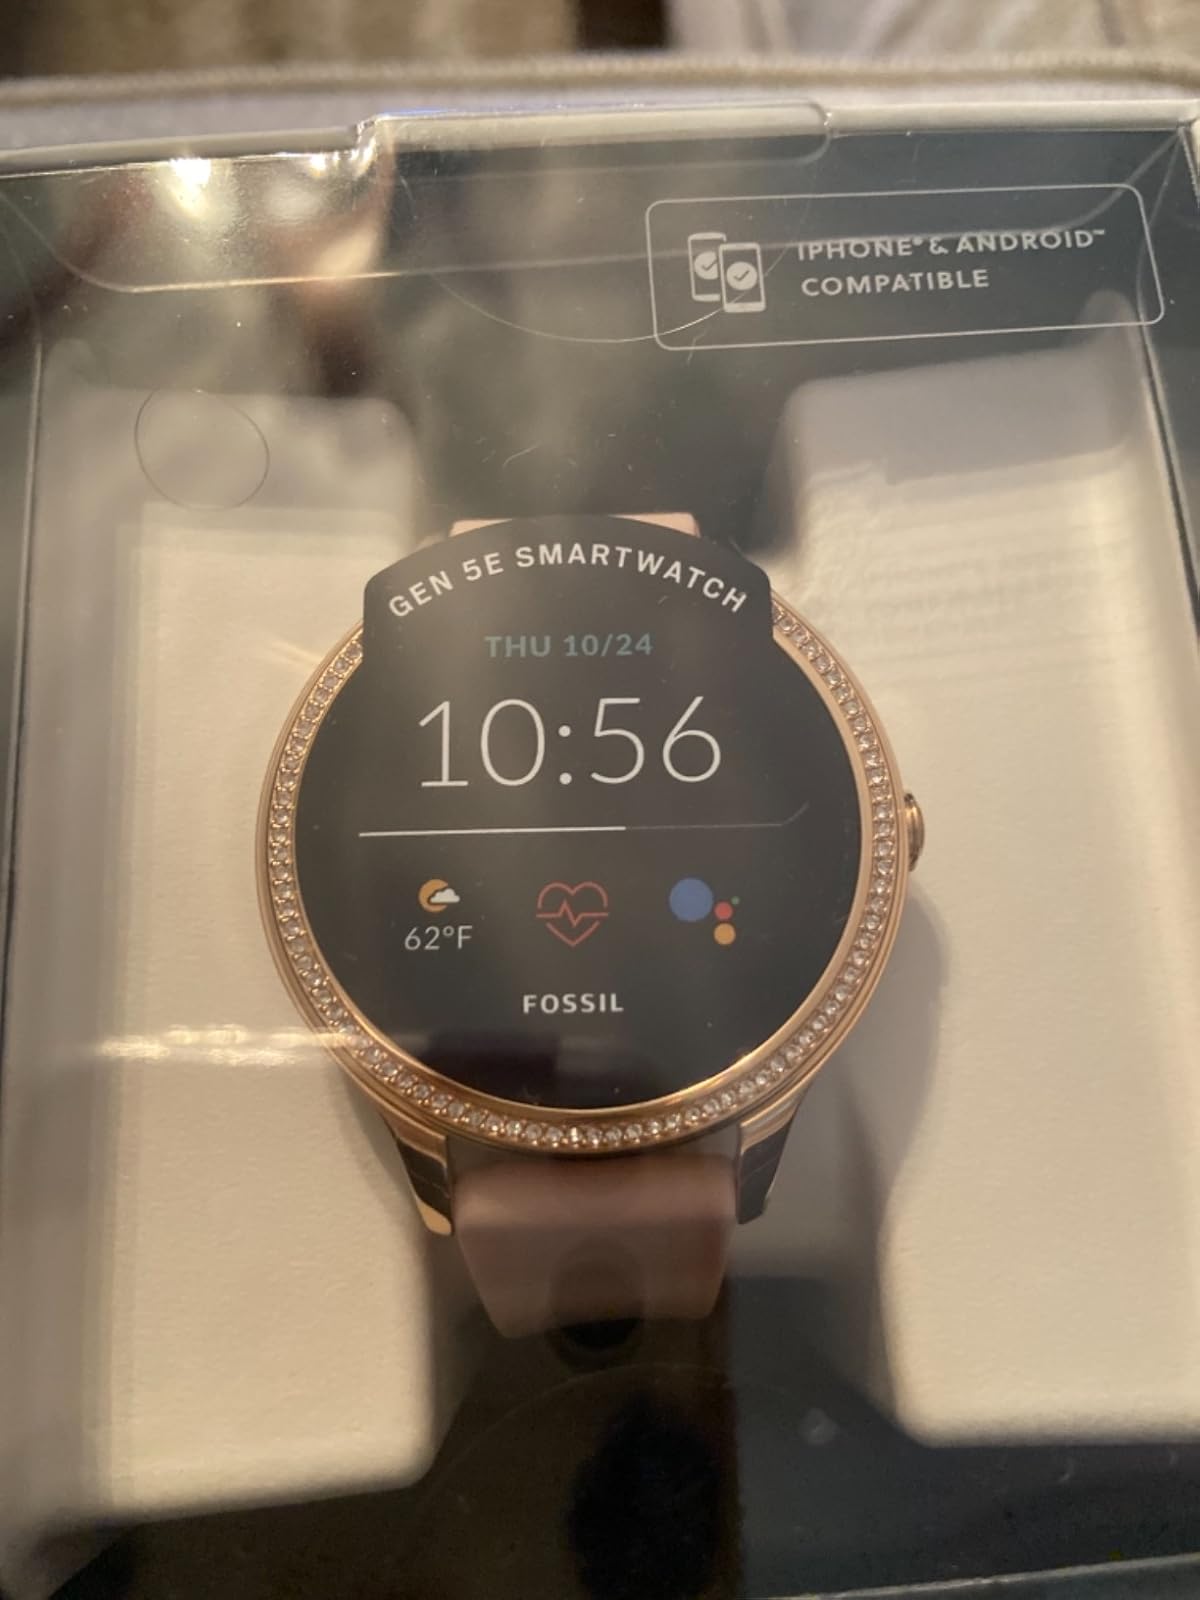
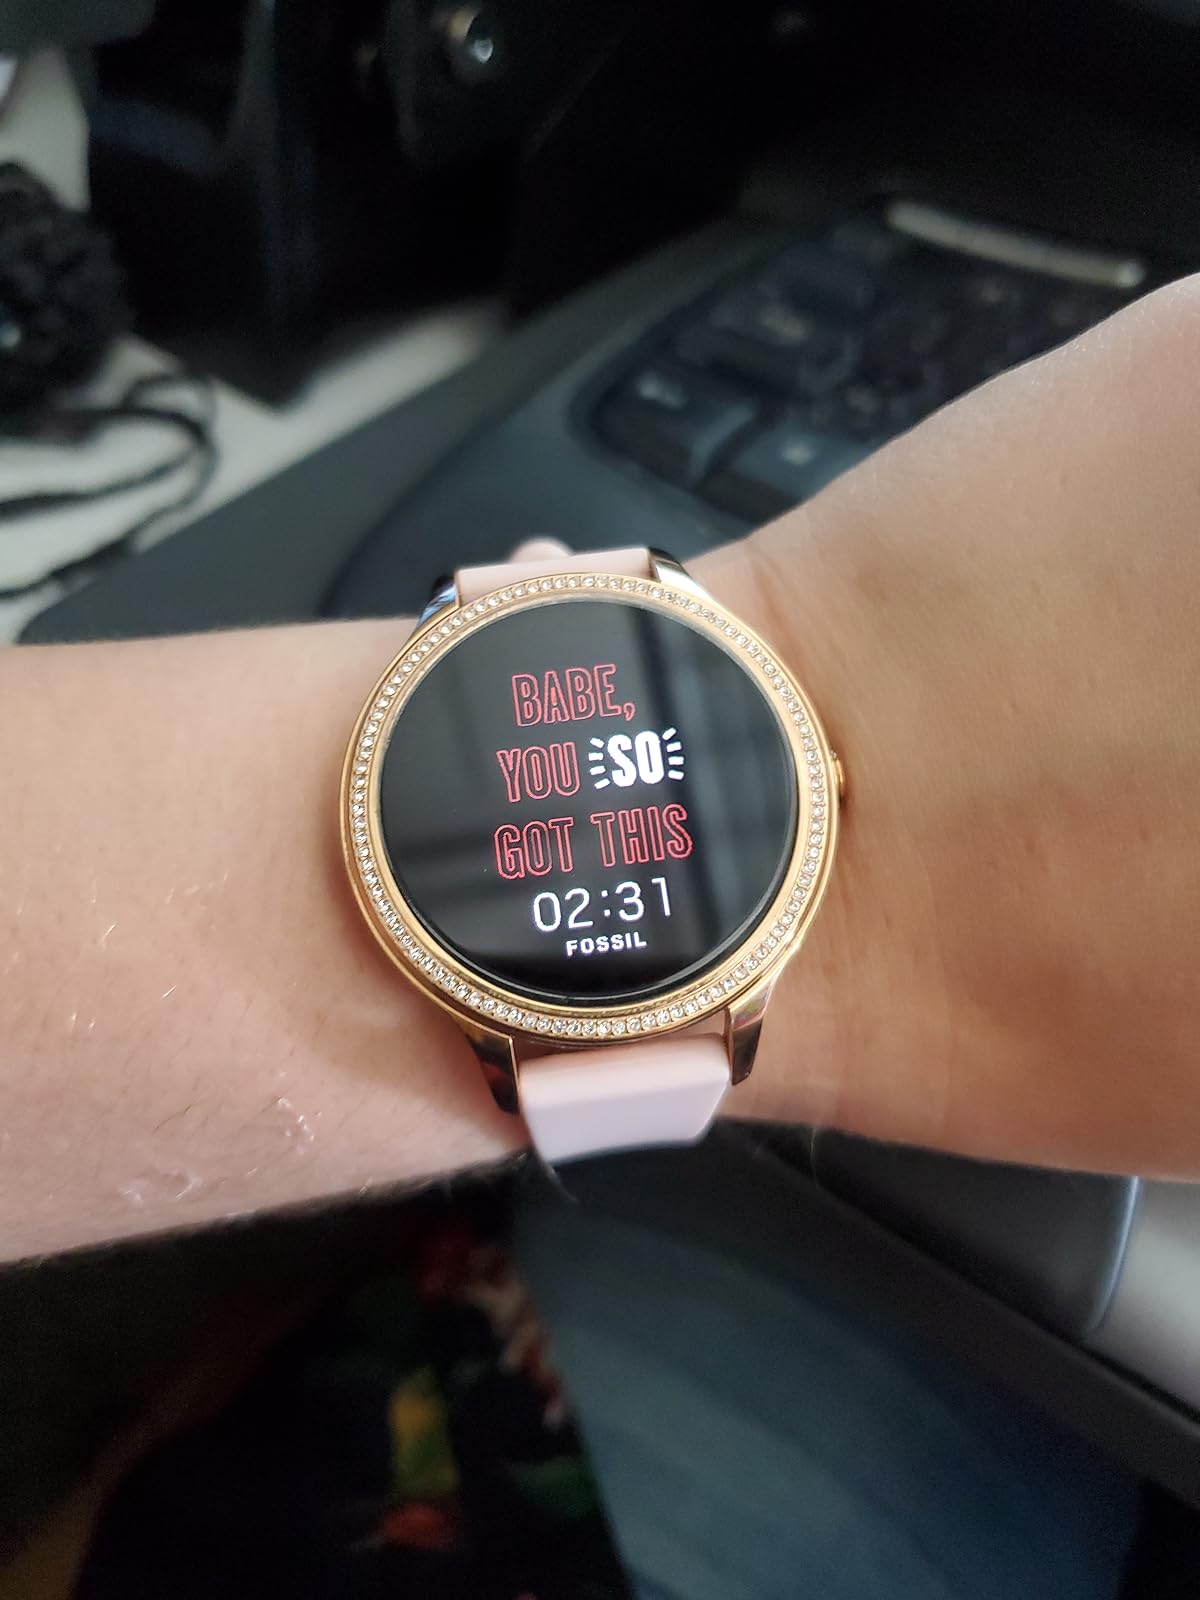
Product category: smartwatch
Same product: yes